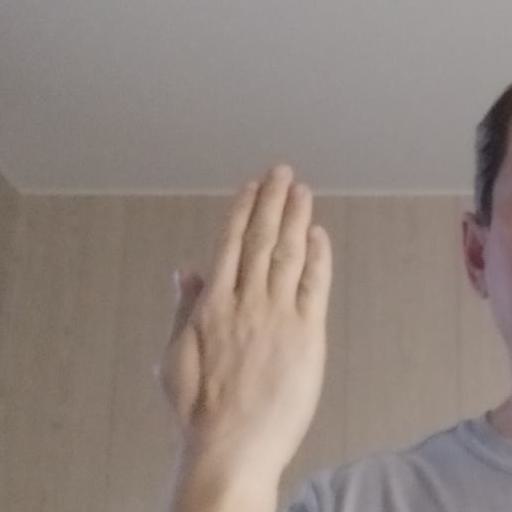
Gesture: stop_inverted